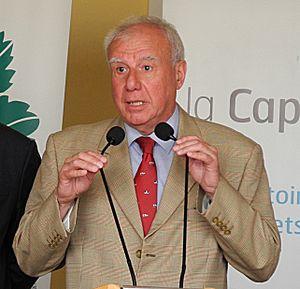
Franck Gilard, député de l'Eure
Franck Gilard est un homme politique français, né le 1ᵉʳ novembre 1950 à Riaillé.